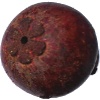
Label: mangostan